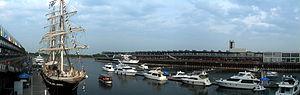
Voilier français Belem au Vieux Port de Montréal
Le Belem est le dernier trois-mâts barque français à coque acier, un des plus anciens trois-mâts en Europe en état de navigation et le second plus grand voilier restant en France.
Le Vieux-Port de Montréal est le port historique de la ville de Montréal, métropole du Québec, au Canada. Situé sur la berge nord du fleuve Saint-Laurent, il s'étend sur plus de deux kilomètres au sud du Vieux-Montréal.